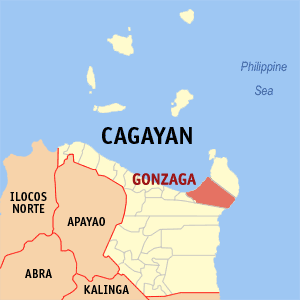
Gonzaga est une municipalité de la province de Cagayan, aux Philippines.